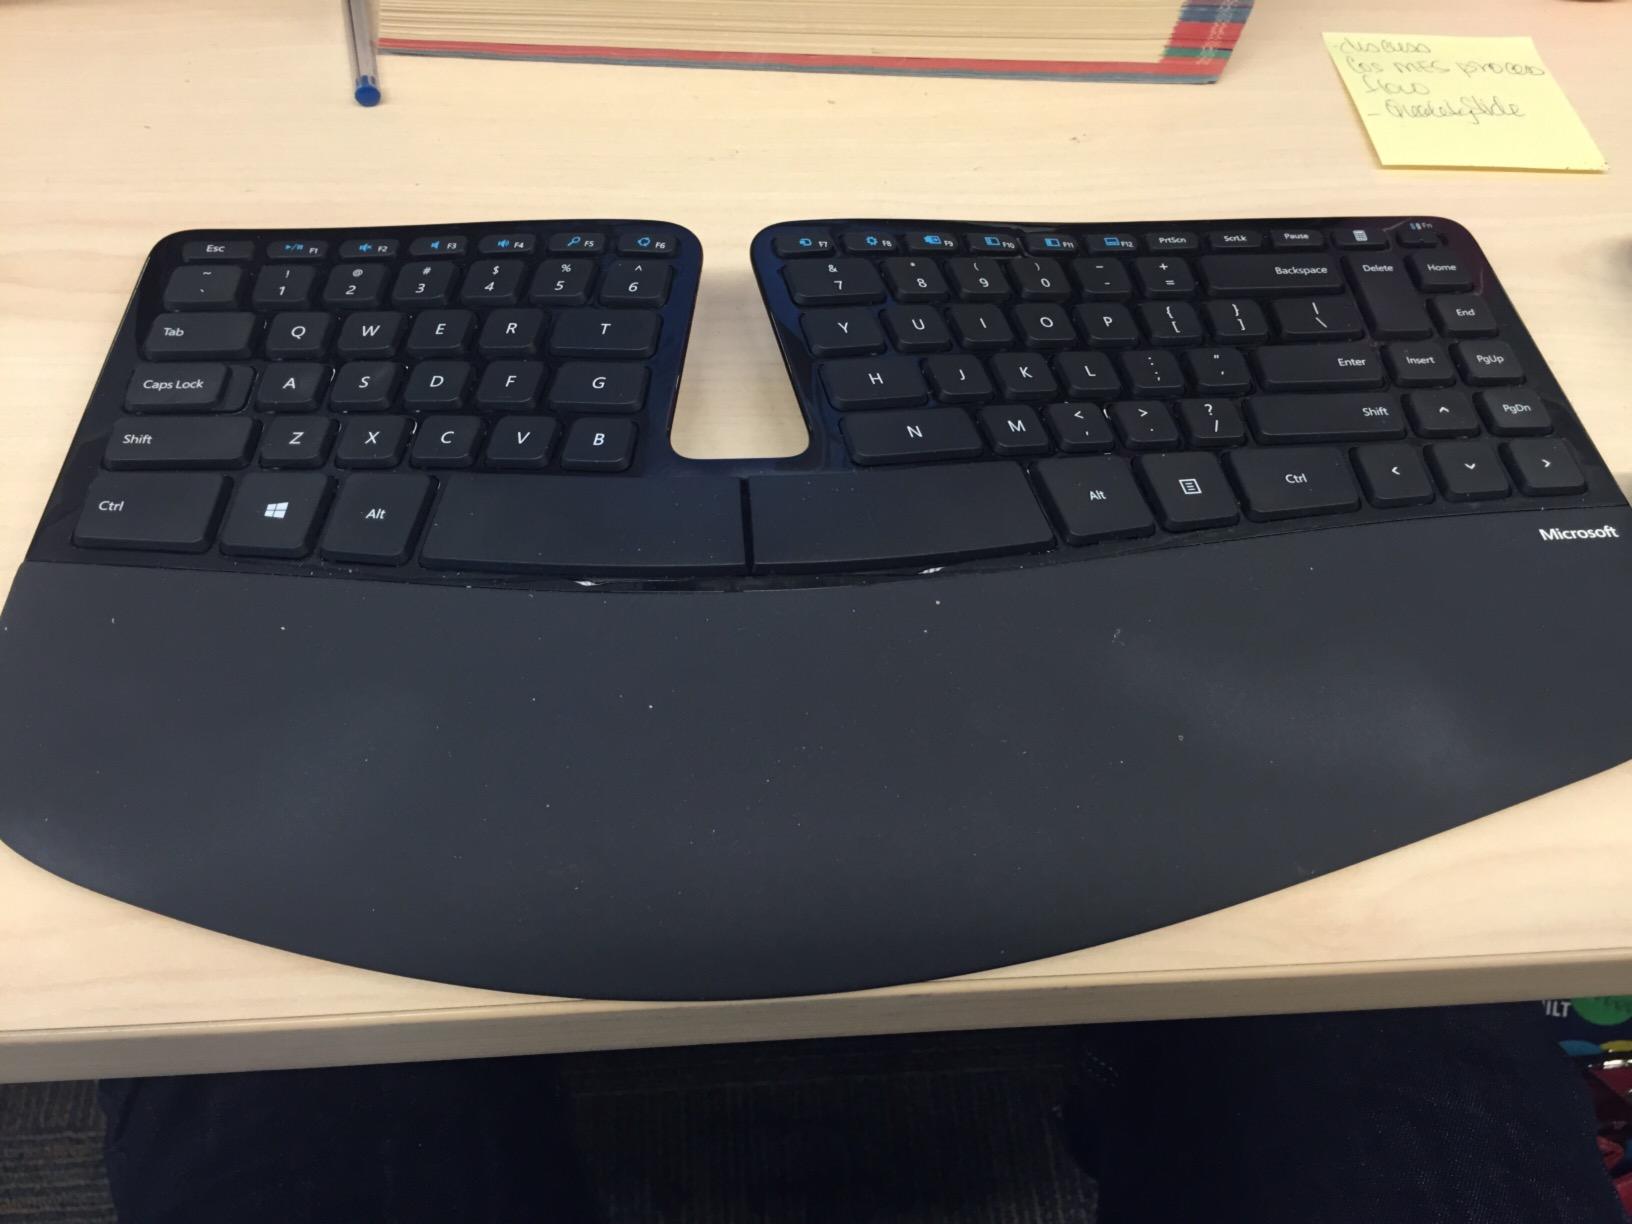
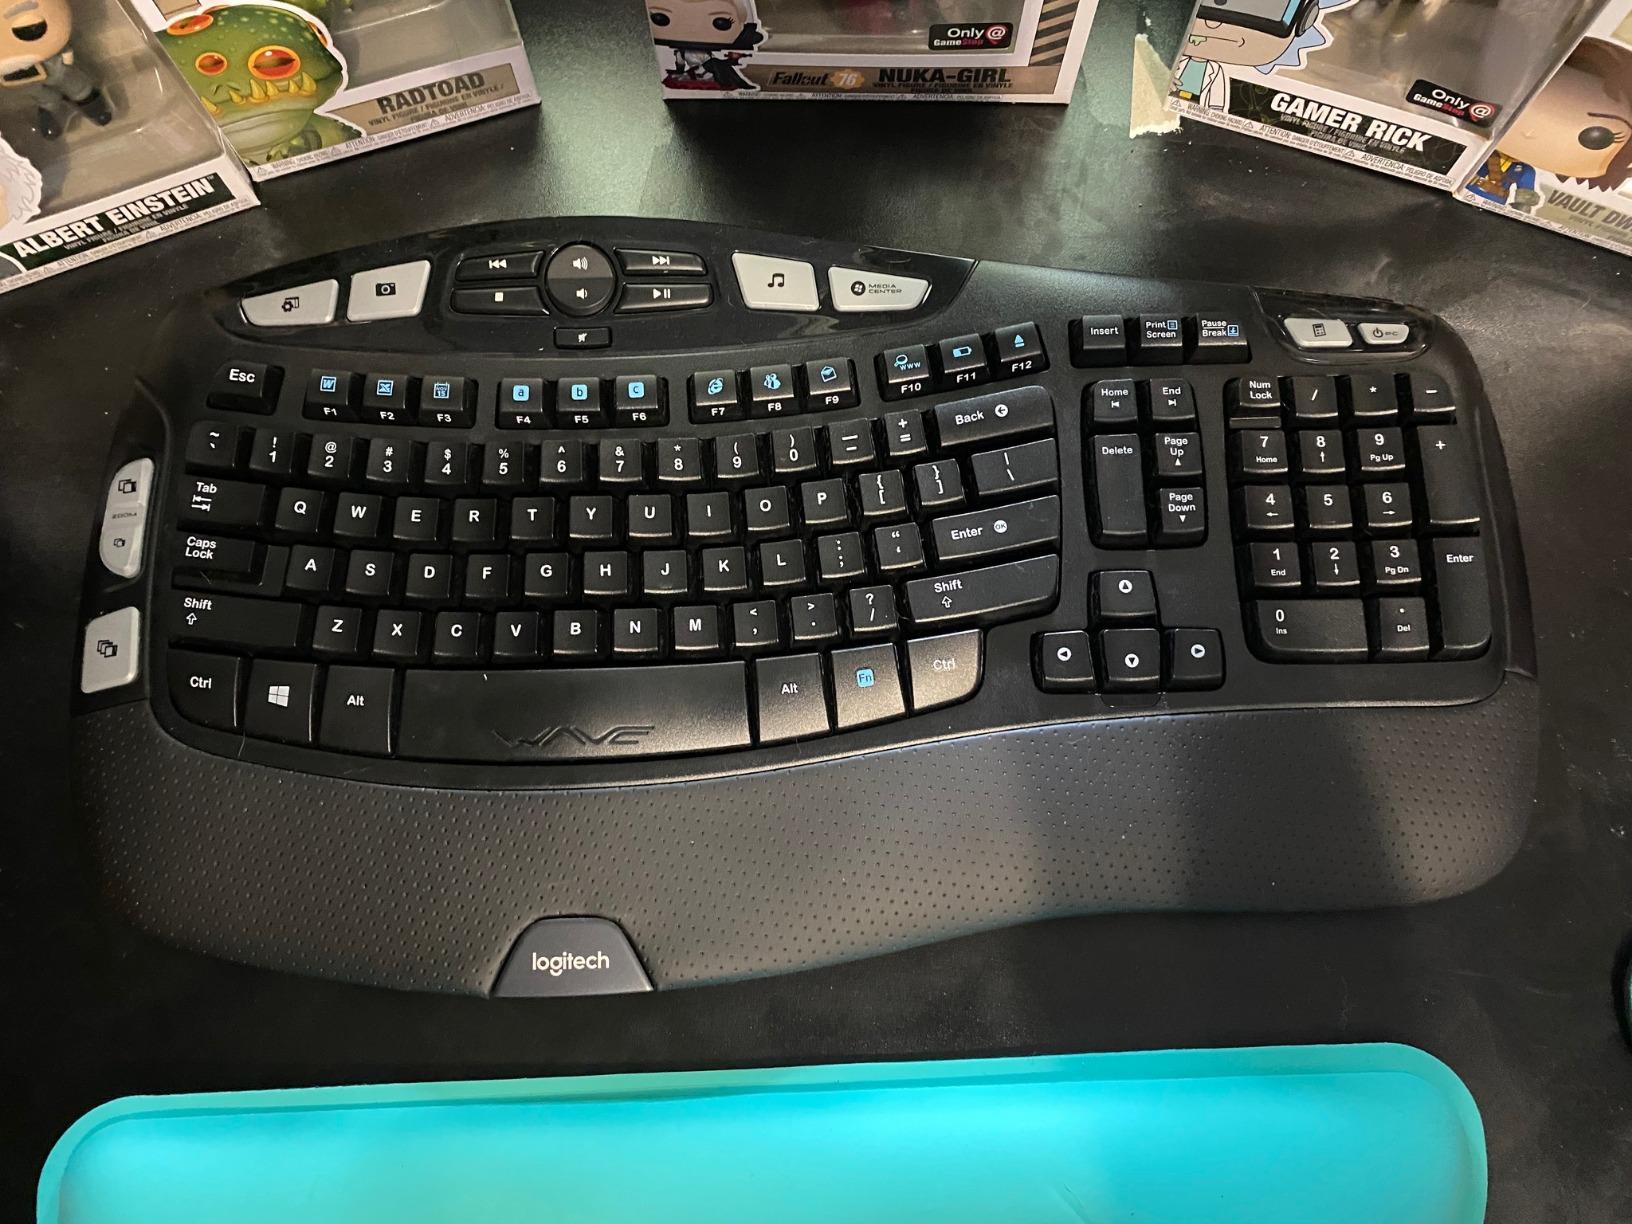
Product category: keyboard
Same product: no